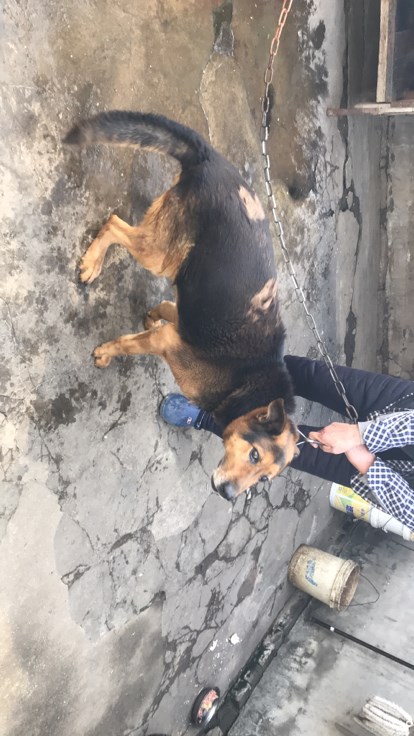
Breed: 258-n000104-Black_sable